Sime Seruya

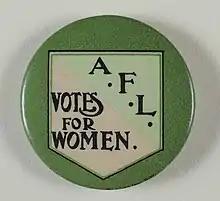
Actresses Franchise League Badge

In 1908, Seruya founded the Actresses' Franchise League (AFL), with Gertrude Elliott, Winifred Mayo and Adeline Bourne. The League represented actresses of both militant and non-militant suffrage tendencies. Seruya organised the WFL contribution to "A Pageant of Great Women" in 1910 with fellow actress Edith Craig.